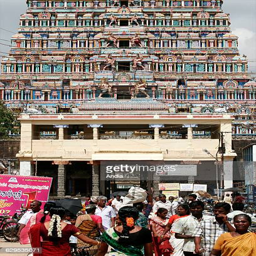
people going out of a temple